Doron Lamb

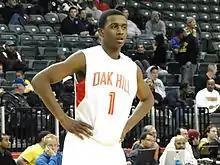
Lamb playing for Oak Hill Academy in 2009

Lamb was born in Queens, New York to father Calvin Lamb. He graduated from Oak Hill Academy. Lamb averaged 23 points, 6 rebounds and 4 assists per game his senior season, which led to McDonald's All-American and Jordan Brand Classic selections. Considered a five-star recruit by Rivals.com, Lamb was listed as the No. 3 shooting guard and the No. 21 player in the nation in 2010.